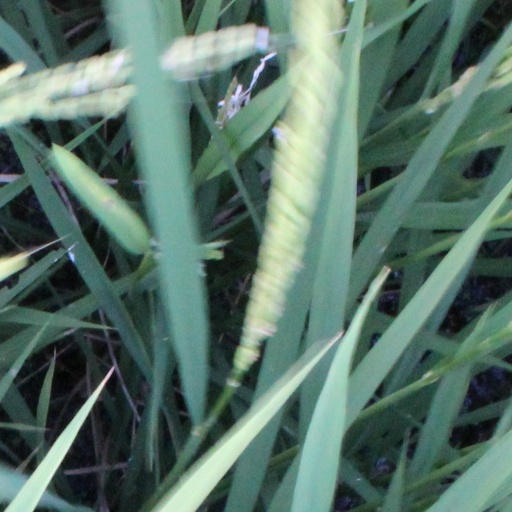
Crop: rice